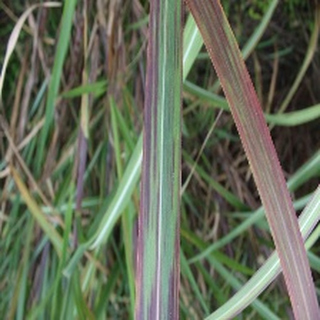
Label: sugarcane_bacterial_blight